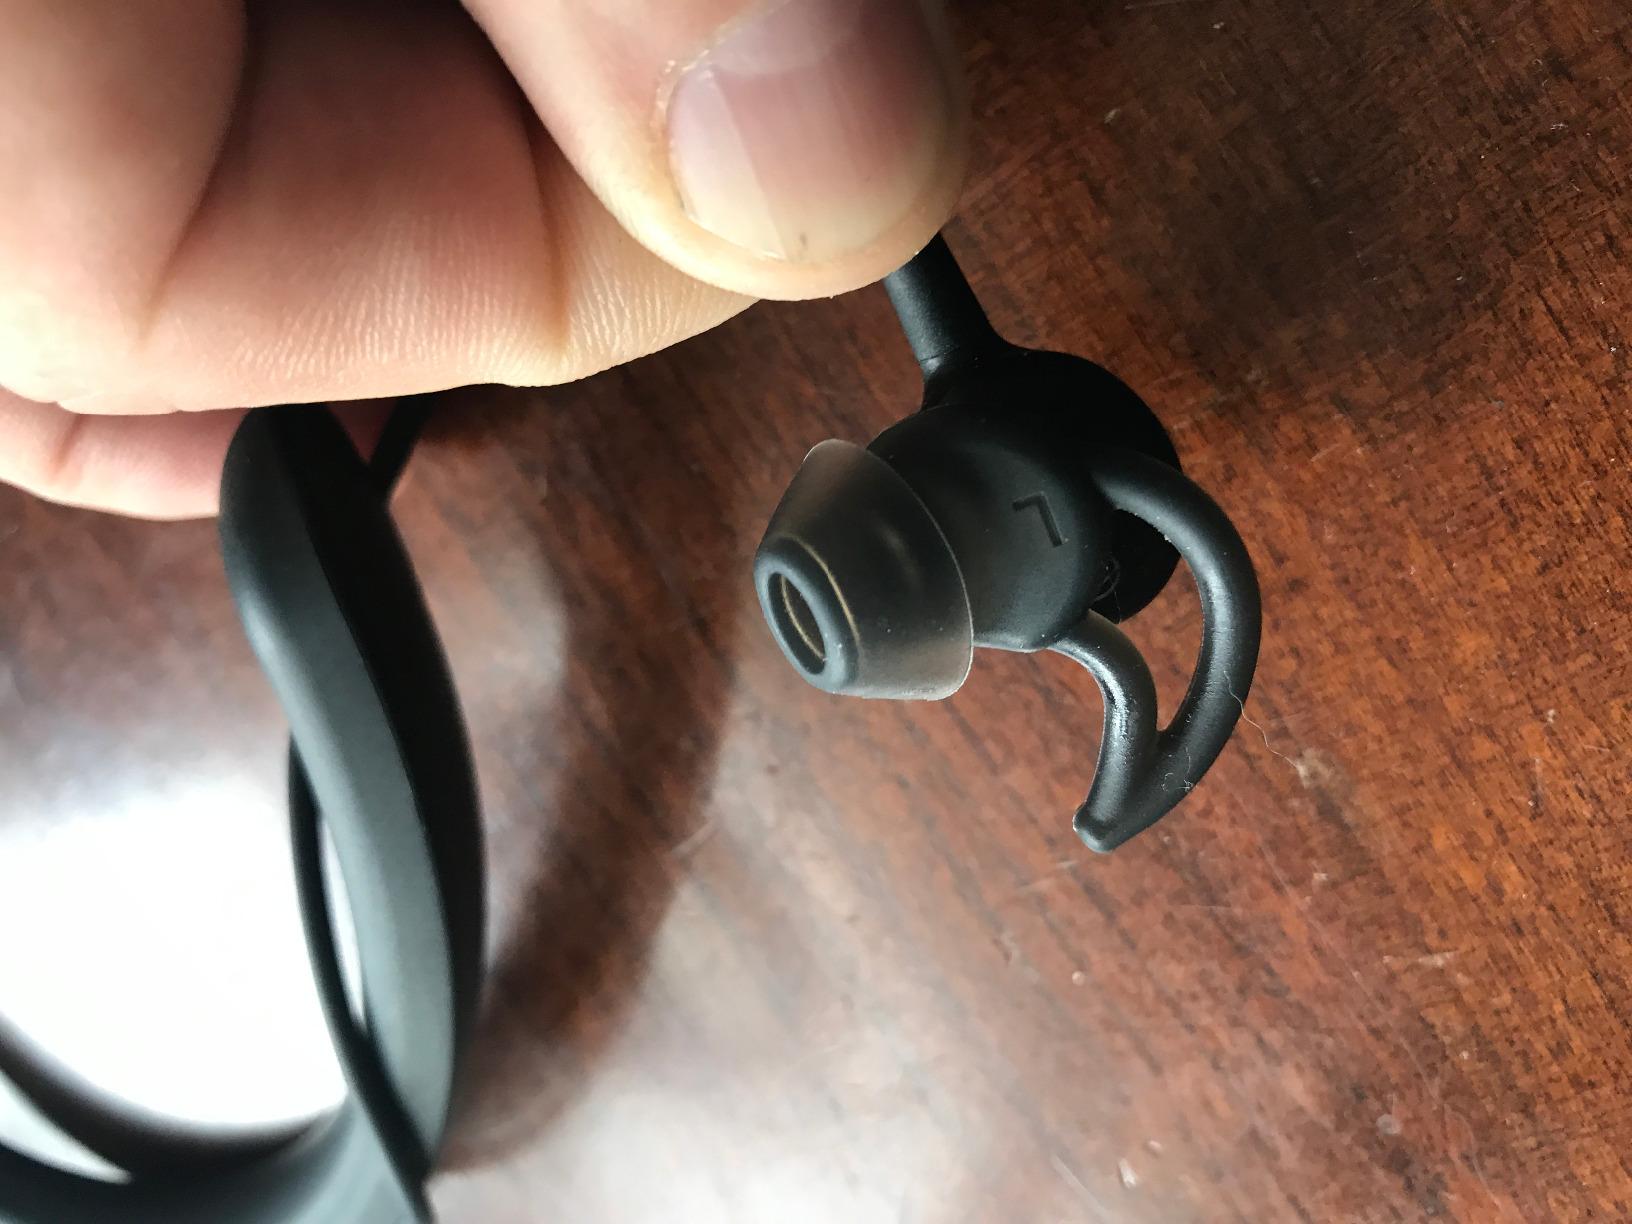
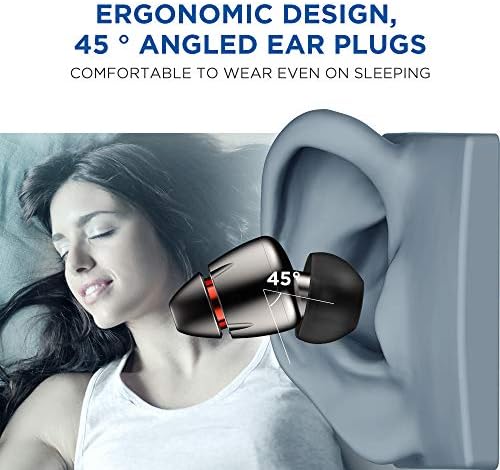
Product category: headphones
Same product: no